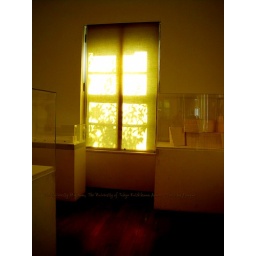
The tree over the window shade